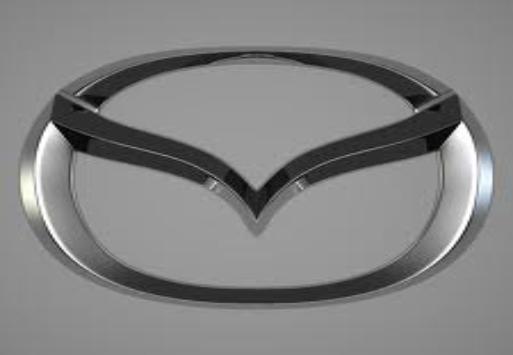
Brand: Mazda
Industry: Transportation